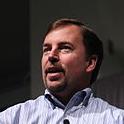
Age: 54